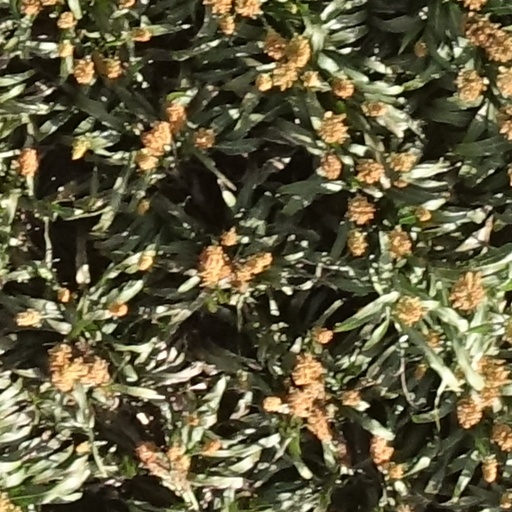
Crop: sorghum